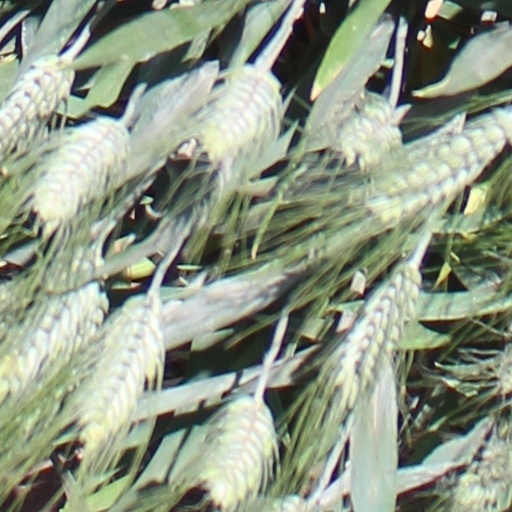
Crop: wheat